Papier-mâché offering shops in Hong Kong

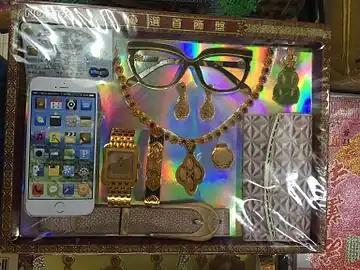
A set of female papier-mâché offerings included iPhone and accessories.

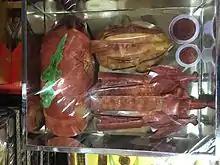
A papier-mache food set of 'Siu Mei' and roast suckling pig.

During Chinese New Year, shops provide paper money, joss sticks, Fai Chun and red candles for good luck inscriptions. Paper offerings are in demand at the Ghost Festival. Various offerings such as joss paper accessories, altar candles, papier-mâché forms of items (i.e. gold, clothes, bank notes), or other goods for the visiting spirits of ancestors, all have a strong footing in the paper offerings market. Traditionally, candles in wooden bowls are placed on street corners or along rivers to guide wandering spirits to the feasts prepared for them. Shops provide joss paper, accessory paper and incense, selling to the public to sacrifice their ancestors in Qingming Festival. In the Mid-Autumn Festival and Lantern Festival, shops sell candles and paper lanterns, which are used for the celebration. Many families buy such items for children in the Mid-Autumn Festival.